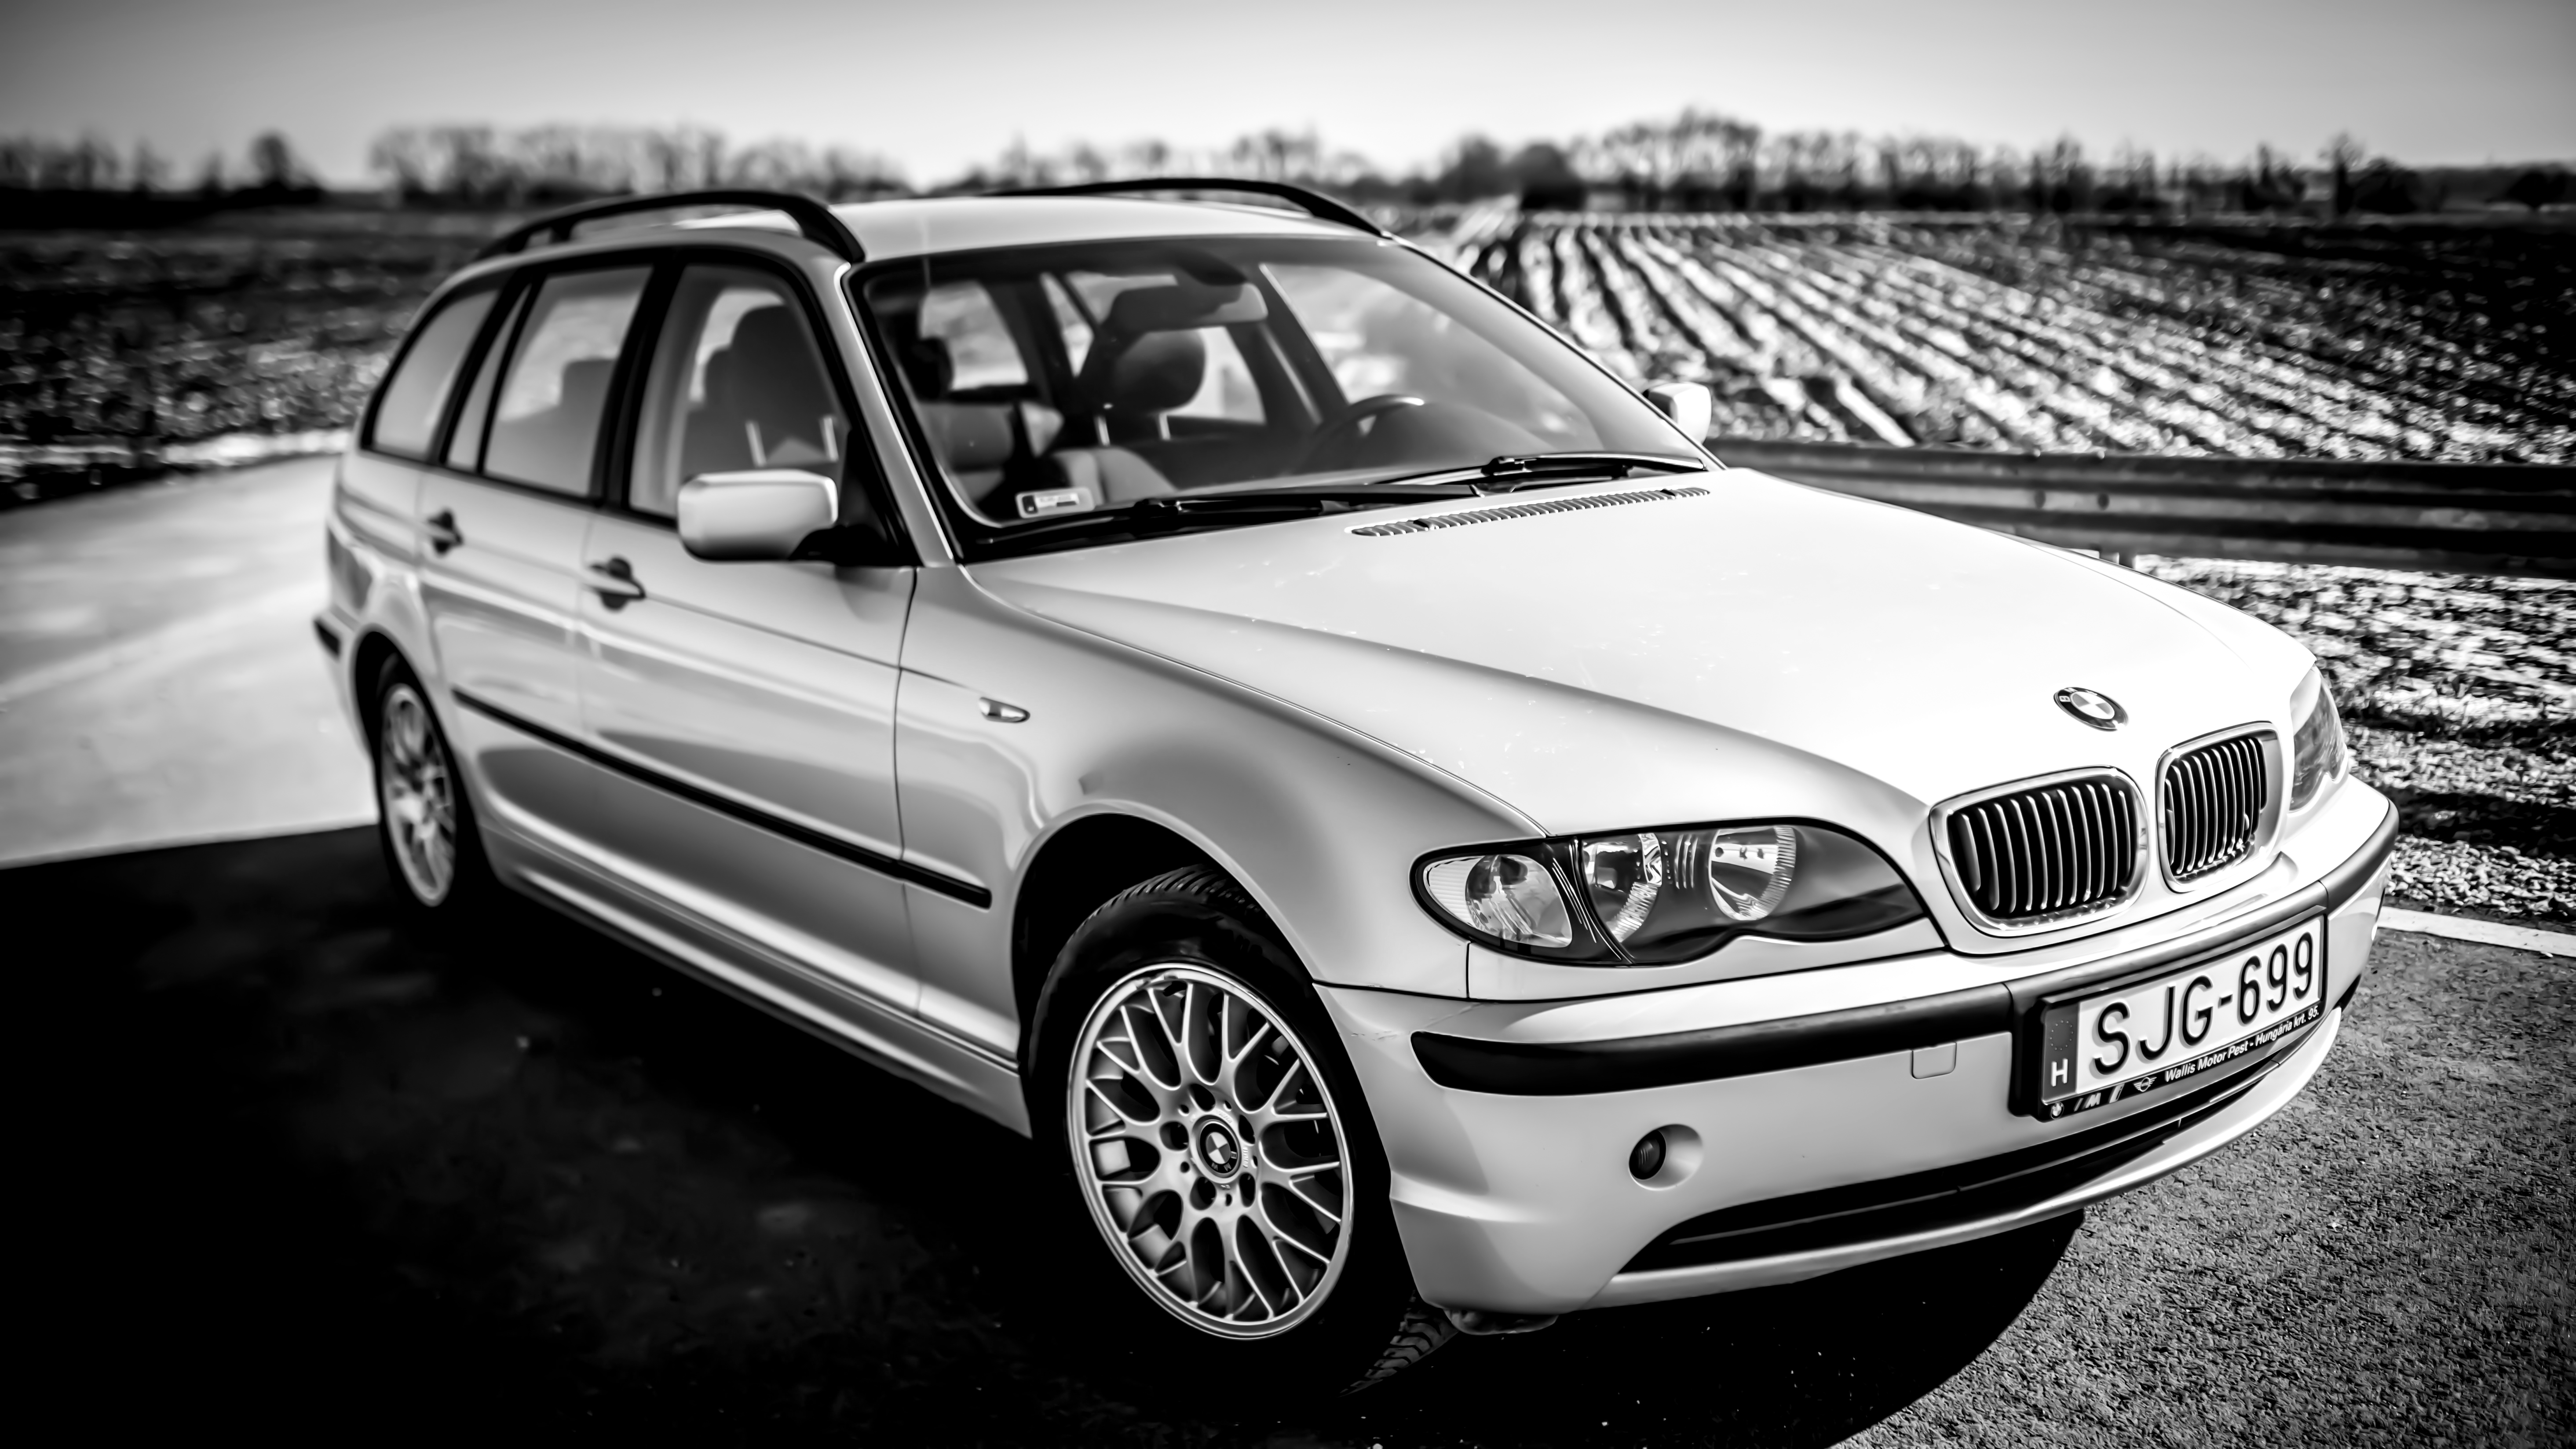
car, auto, bmw, e46, 320d, e46 320, bmw e46, bmw 320, bmw 320d, bmw e46 320d, bmw e46 320, kocsi, fekete feher, black white, black and white, automobile, wheel, tire, vehicle, photograph, vehicle registration plate, motor vehicle, grille, automotive tire, automotive lighting, white, hood, automotive design, black, alloy wheel, bumper, window, style, rim, automotive exterior, headlamp, personal luxury car, fender, Bmw 3 series, spoke, automotive wheel system, kit car, Automotive fog light, Tints and shades, sky, rolling, auto part, snapshot, monochrome, family car, full size car, mid size car, performance car, luxury vehicle, monochrome photography, sports car, metal, sports sedan, hardtop, vehicle door, Automotive carrying rack, hatchback, executive car, compact car, sedan, tree, coupe, sport utility vehicle, city car, photography, grass, transport, Regularity rally